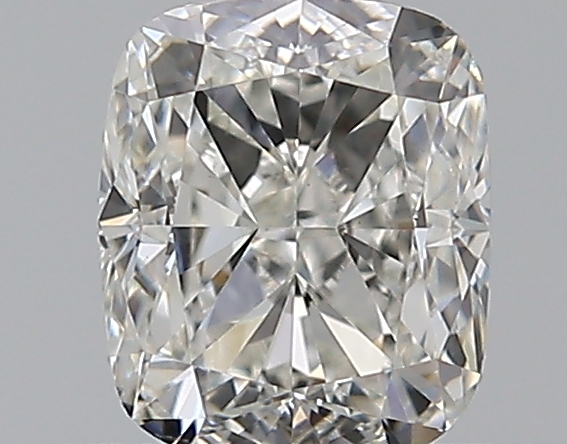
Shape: cushion
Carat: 0.7
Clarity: VS2
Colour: I
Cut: GD
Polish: EX
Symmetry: VG
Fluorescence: F
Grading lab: GIA
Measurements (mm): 5.25 x 4.44 x 3.27